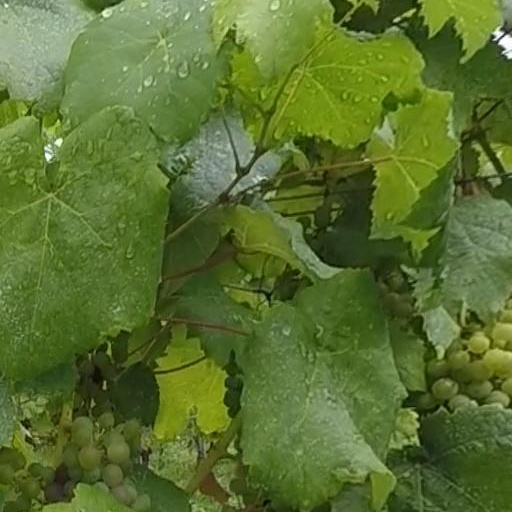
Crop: grape